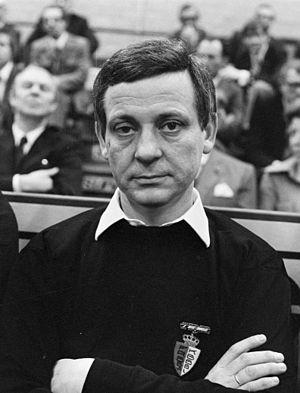
Le championnat d'Europe de billard carambole au Cadre 47/2 est organisé par la Confédération européenne de billard.